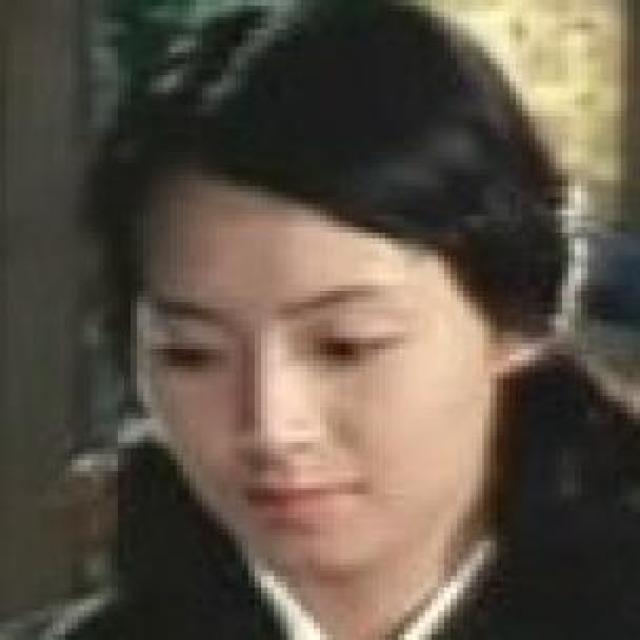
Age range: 21-44